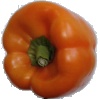
Label: orange_pepper